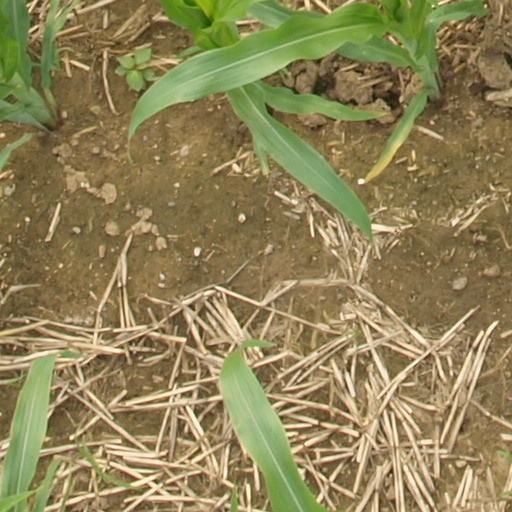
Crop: maize; corn